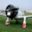
Label: airplane